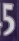
Number: 5